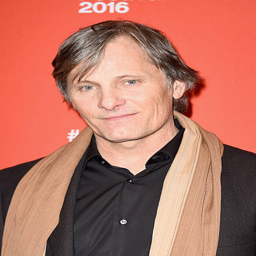
actor attends the premiere during festival .